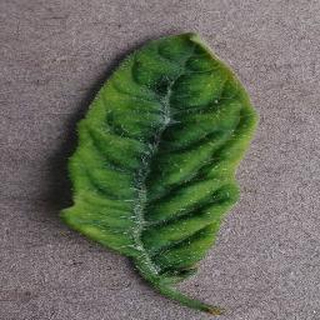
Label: tomato_yellow_leaf_curl_virus